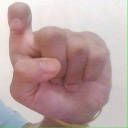
अक्षर: इ